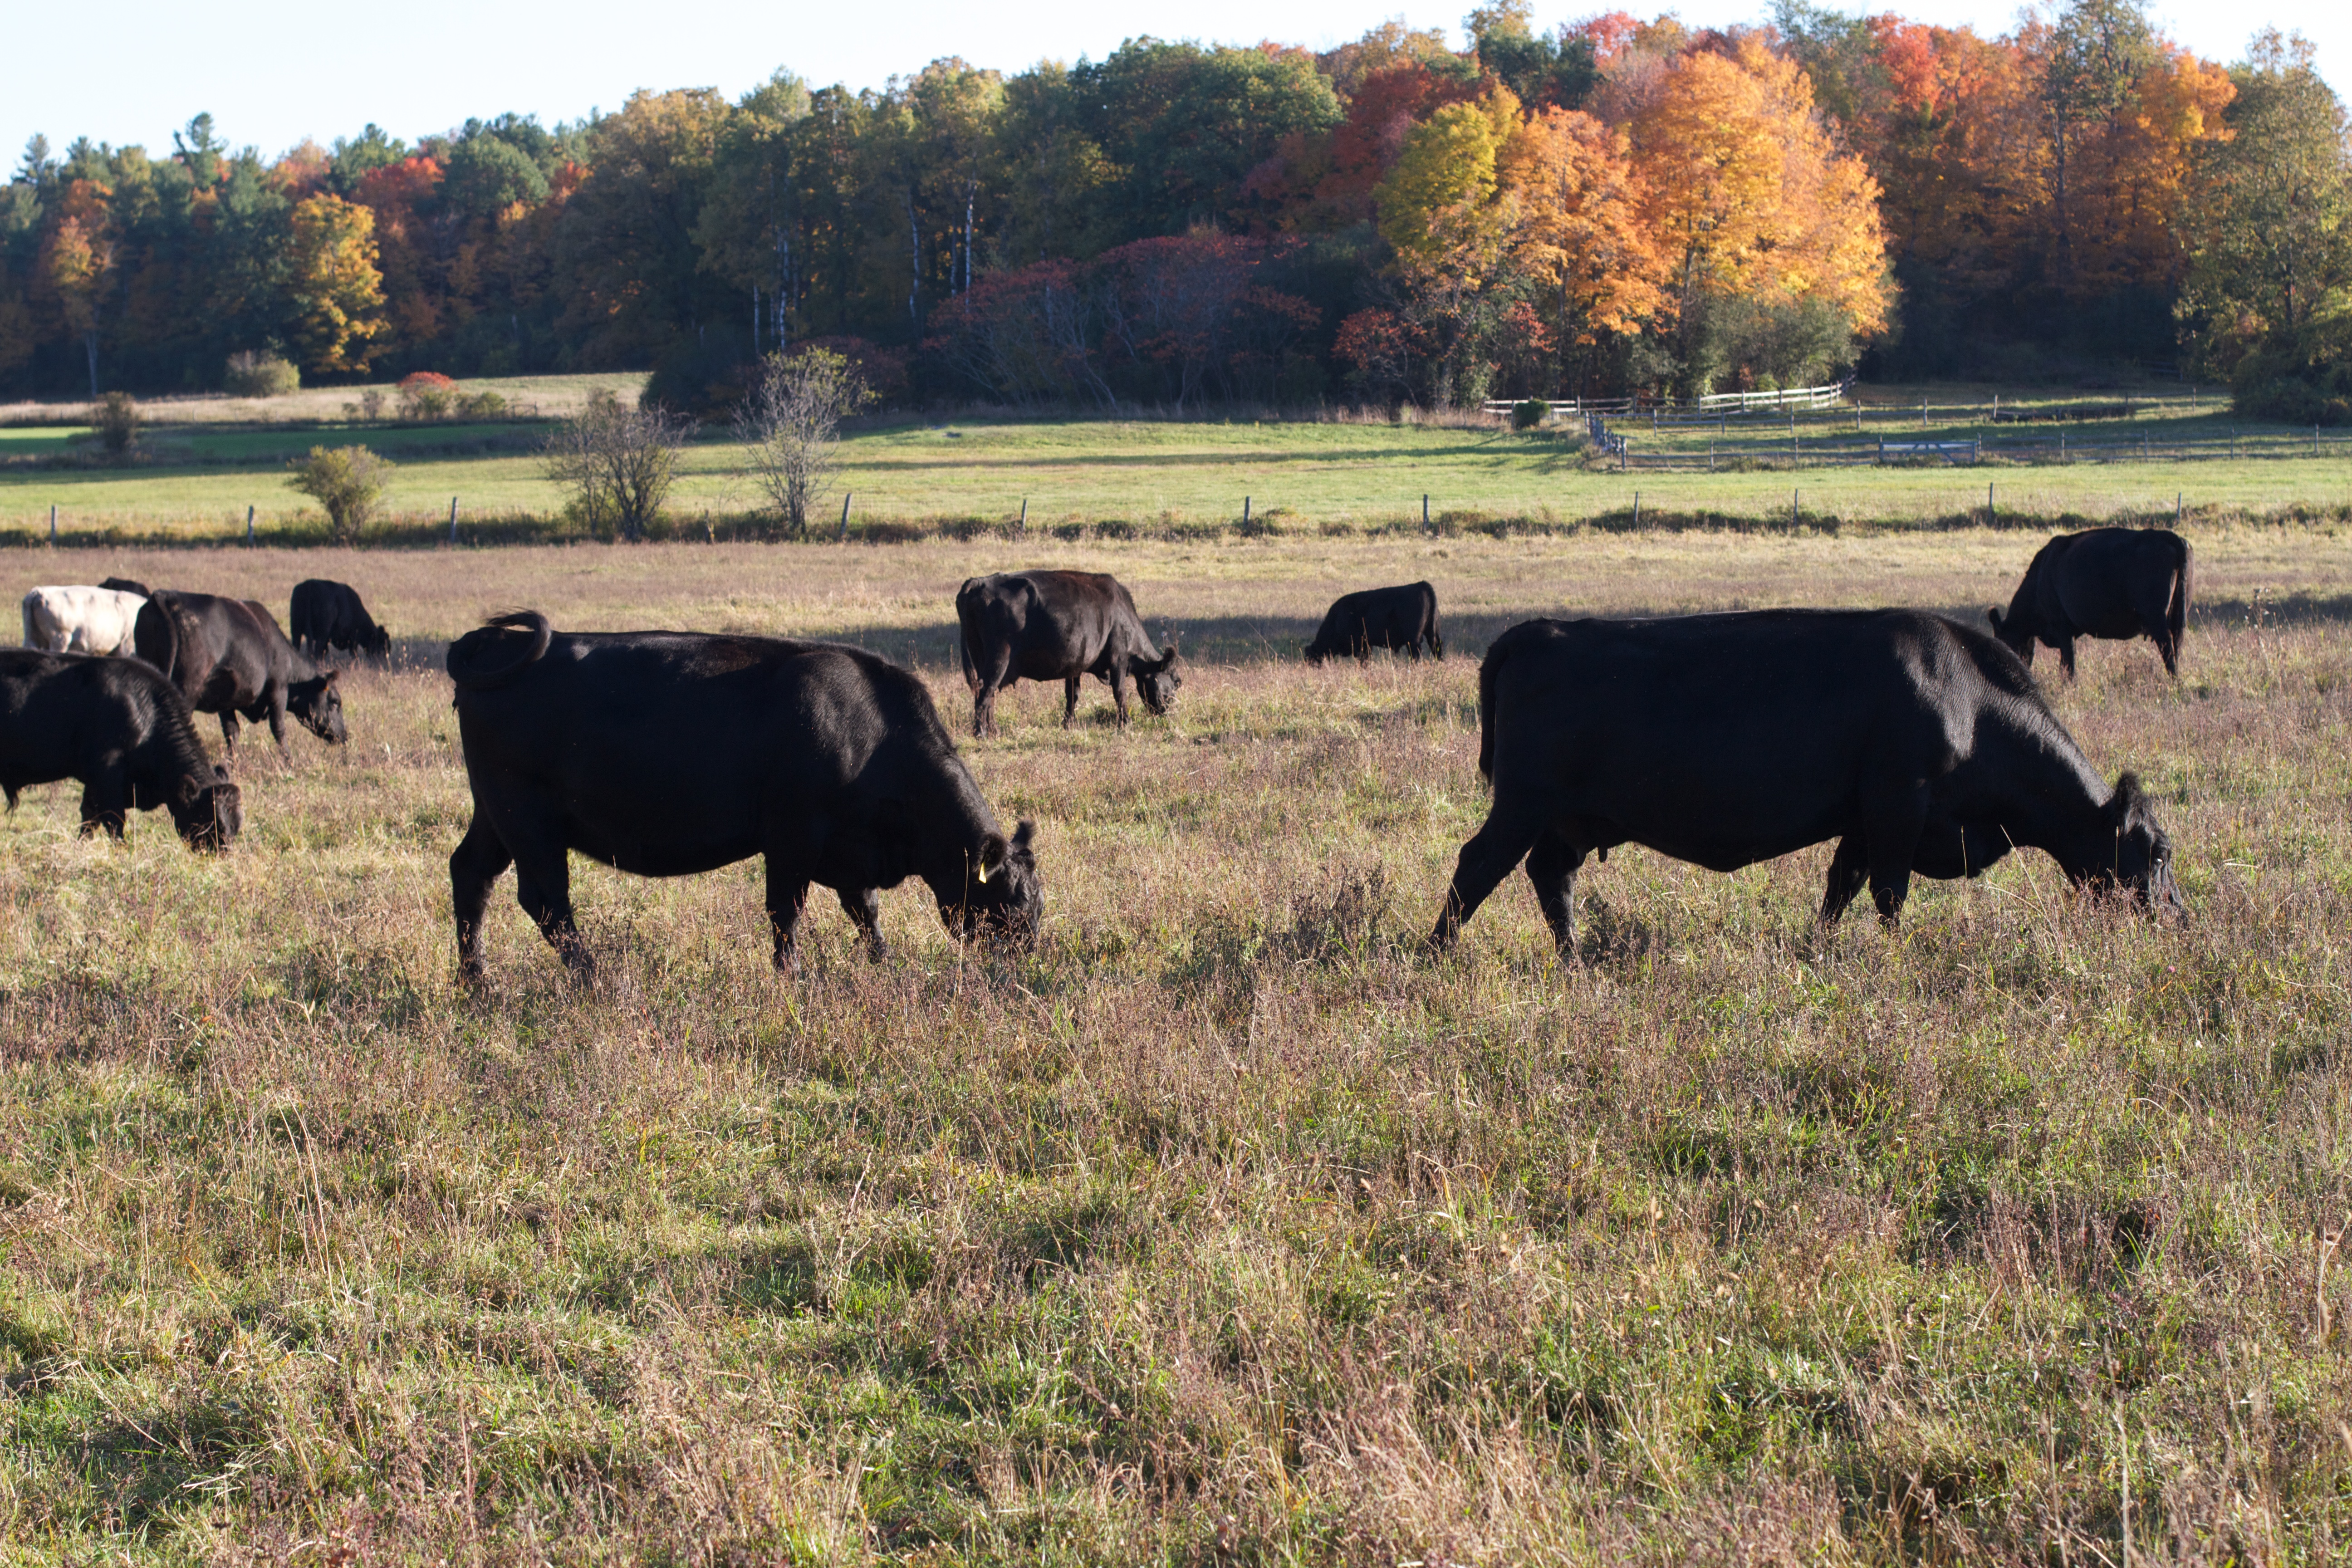
grass, field, farm, meadow, prairie, wildlife, herd, pasture, grazing, ranch, mammal, fauna, plain, bull, grassland, habitat, rural area, natural environment, cattle like mammal